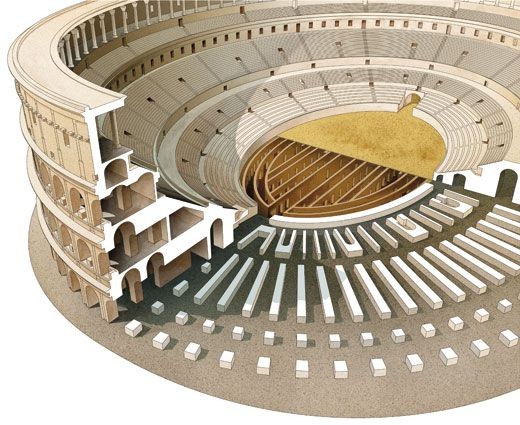
Landmark: Roman Colosseum